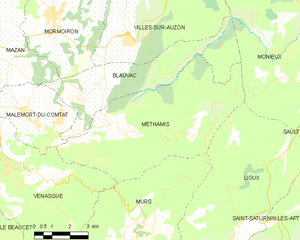
Carte des communes françaises Méthamis